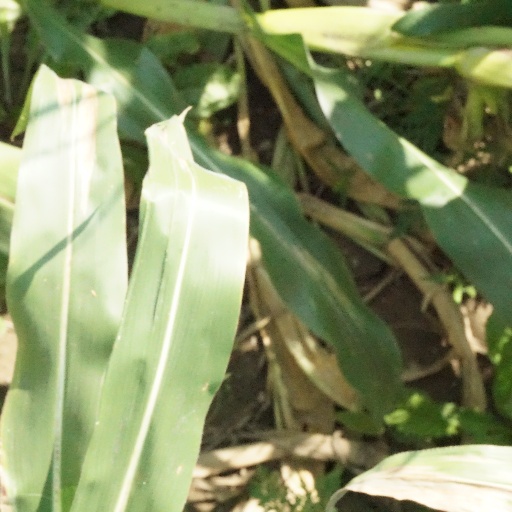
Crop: maize; corn